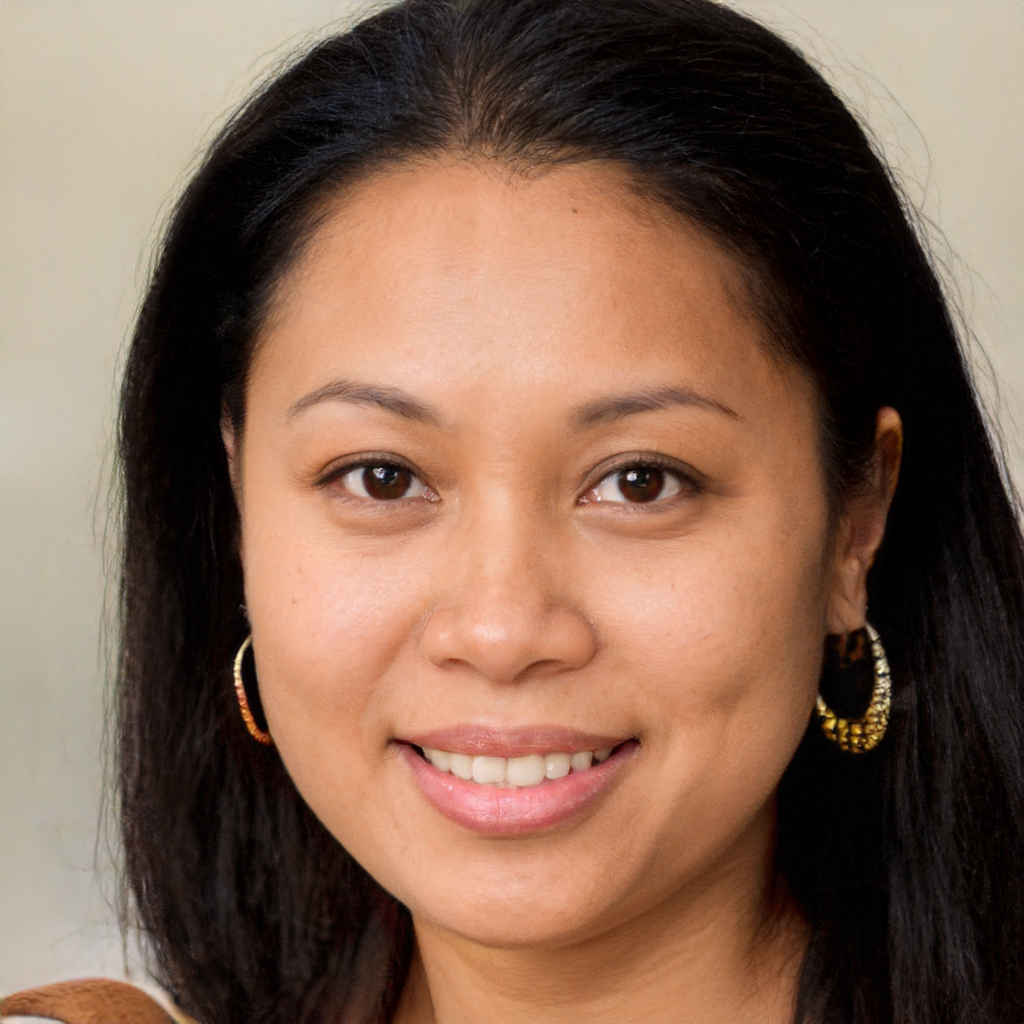
Gender: Female